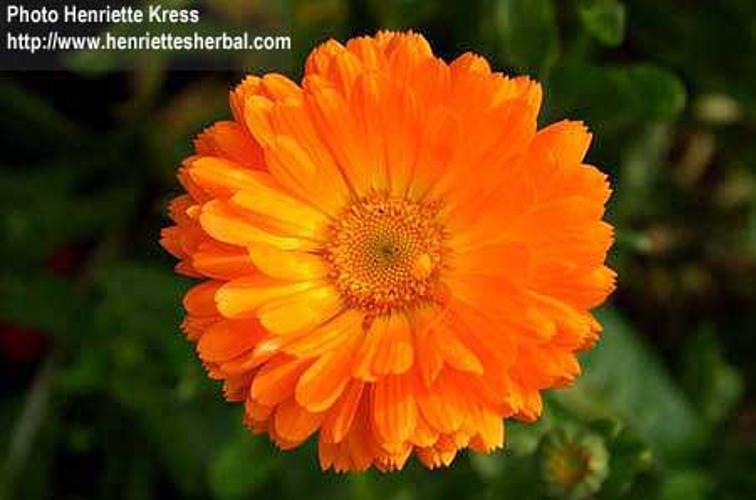
Label: english marigold